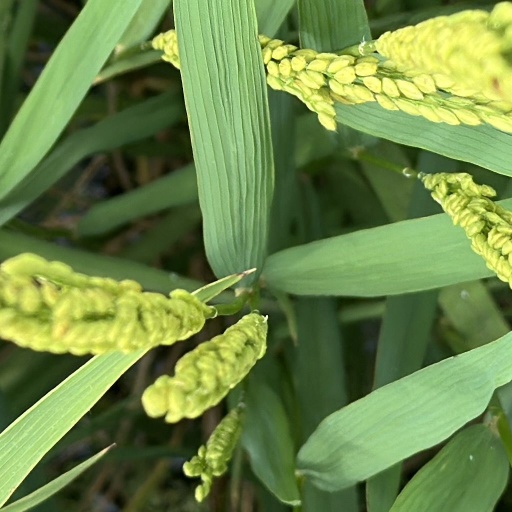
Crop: rice